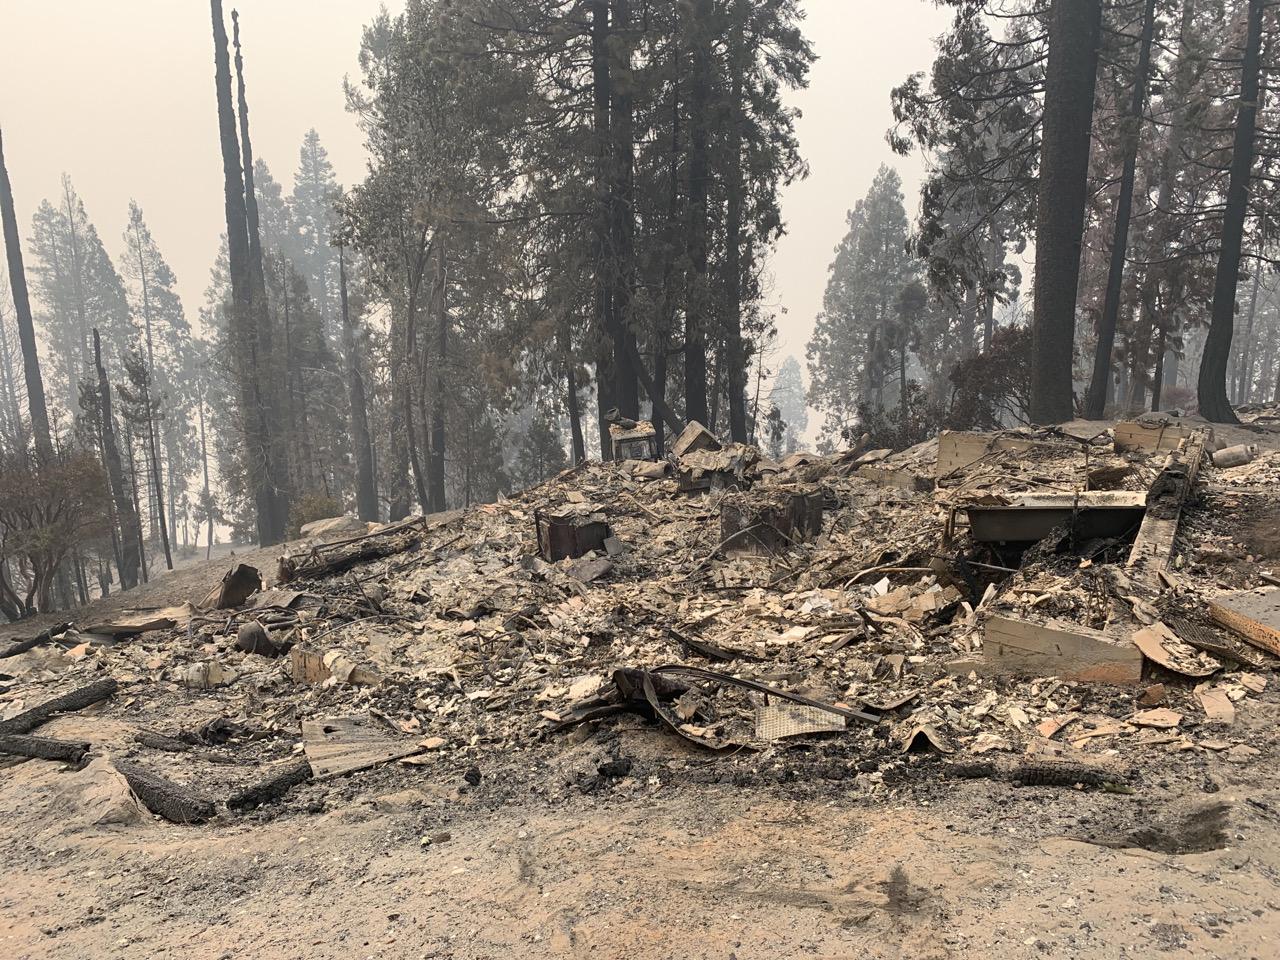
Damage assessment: destroyed